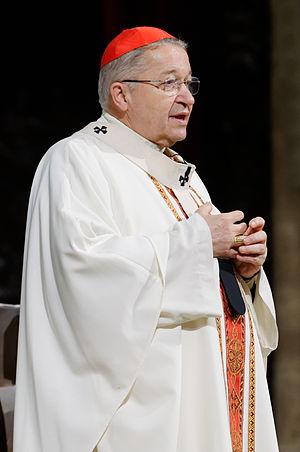
Mgr André Vingt-Trois accueille les fidèles. Messe des étudiants d'Île-de-France en la cathédrale Notre-Dame de Paris.
La IIIᵉ assemblée générale extraordinaire du synode des évêques, dont le thème était les défis pastoraux de la famille dans le contexte de l'évangélisation, populairement appelée le Synode sur la famille, s'est déroulée au Vatican du 5 au 19 octobre 2014, date de la béatification de Paul VI. Il a rassemblé 253 participants et était un synode préparatoire pour le synode des évêques devant se dérouler l'année suivante : le Synode des évêques sur la mission de la famille dans l'Église et dans le monde.
Le Synode des évêques sur la mission de la famille dans l'Église et dans le monde est la XIVᵉ assemblée ordinaire du synode des évêques, qui se déroule au Vatican du 4 au 25 octobre 2015. Il fait suite au Synode des évêques sur les défis pastoraux de la famille dans le contexte de l'évangélisation s'étant déroulé l'année précédente.
L’archevêque de Paris est un des 23 archevêques de France.